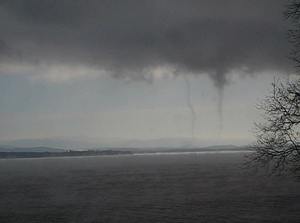
Deux rares trombes marines vues au-dessus du lac Champlain, État de New York, États-Unis le 15 janvier 2009. Prise de vue depuis le comté de Essex vers 15 h 30 UTC
Une trombe marine est une colonne d'air mélangé d'eau en rotation, formant un entonnoir nuageux, sous un nuage convectif au-dessus d'une étendue d'eau. Ces phénomènes de micro-échelle se forment lorsque les conditions sont très instables alors que de l'air froid passe au-dessus d'eaux chaudes. Généralement moins intenses qu'une tornade, elles se dissipent une fois sur la terre. Il en existe deux types : les trombes d'air froid et les trombes tornadiques.